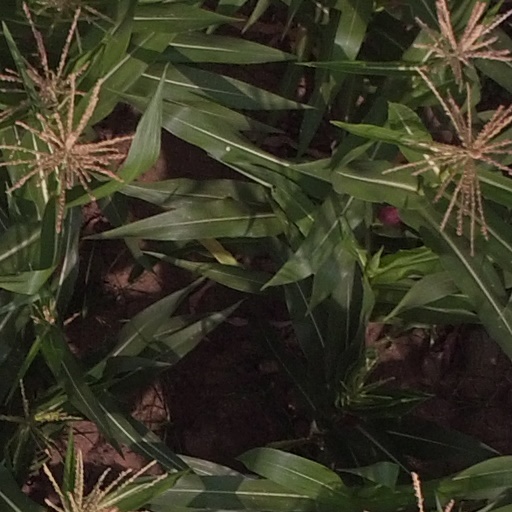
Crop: maize; corn